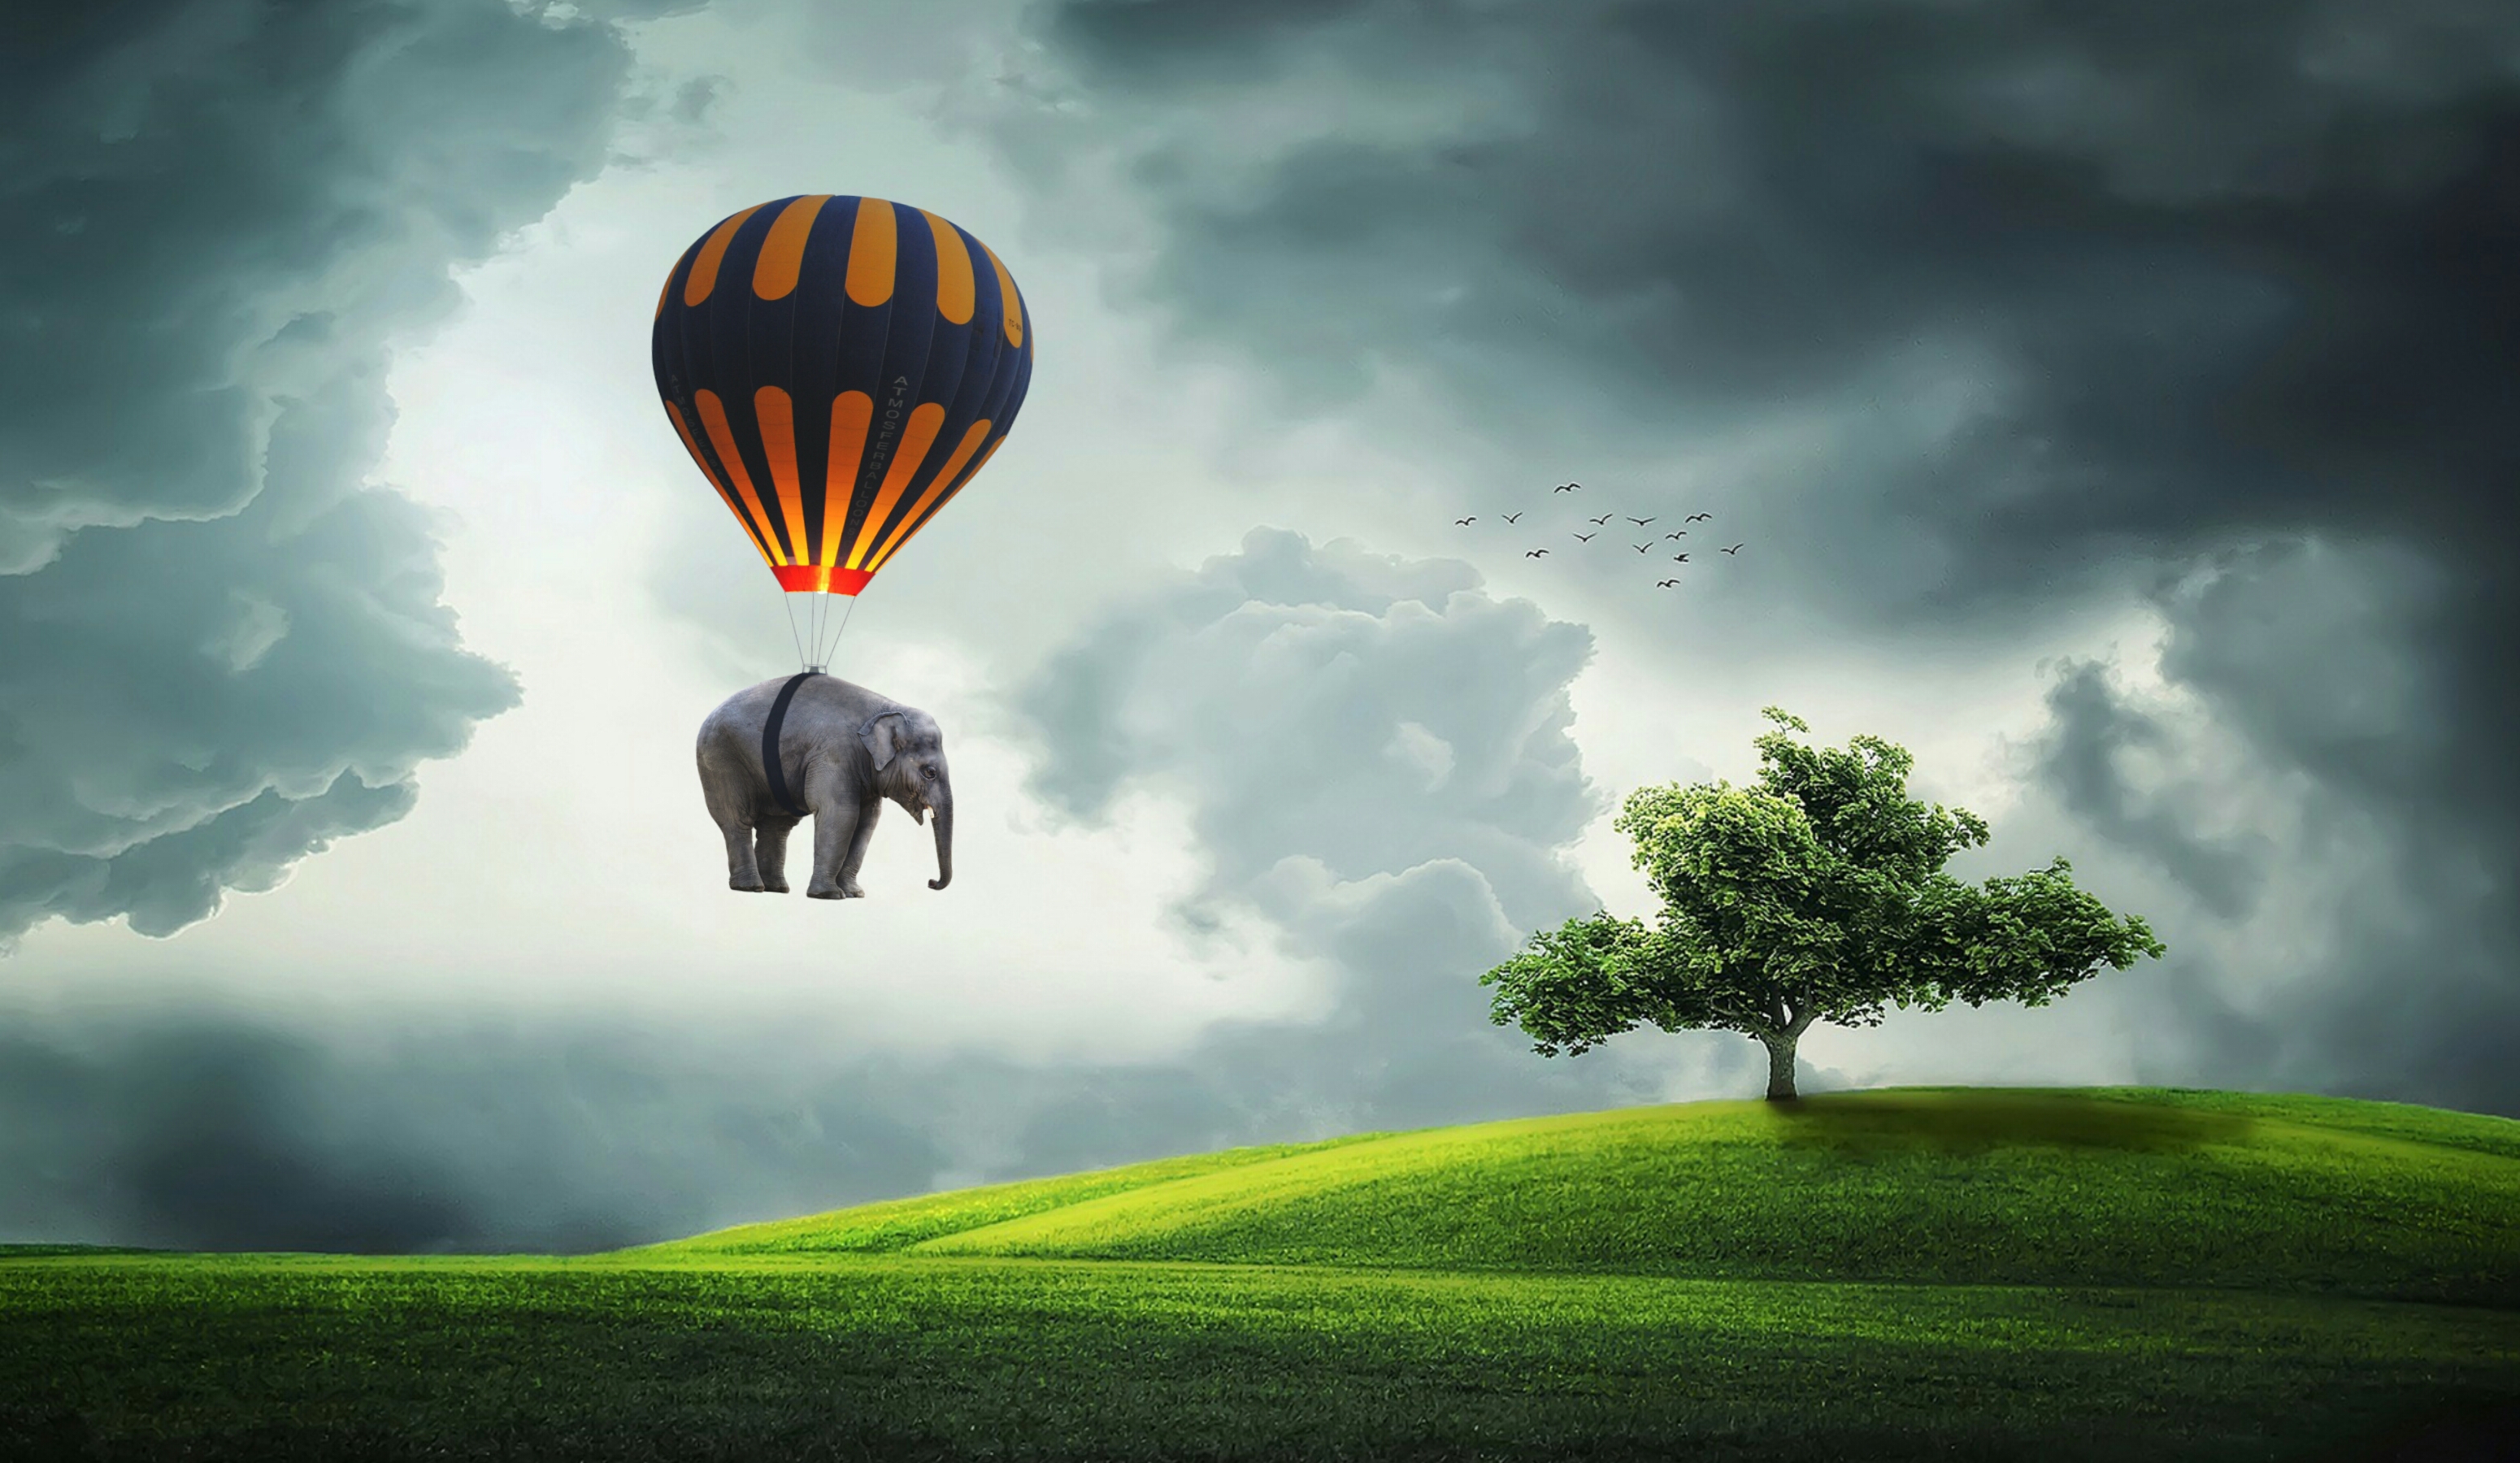
elephant, balloon, fly, tree, field, cornfield, nature, landscape, sky, clouds, green, hot air ballooning, hot air balloon, grassland, atmosphere, cloud, daytime, grass, morning, meadow, computer wallpaper, plain, prairie, meteorological phenomenon, hill